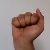
The image shows a hand gesture representing the letter 'A' in Indian Sign Language.